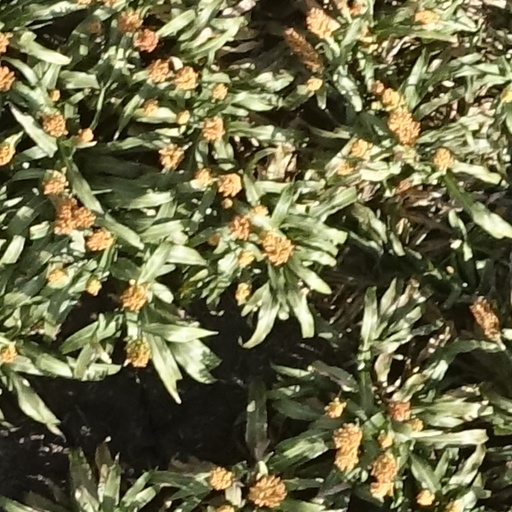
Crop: sorghum